Eugene Chassaignac

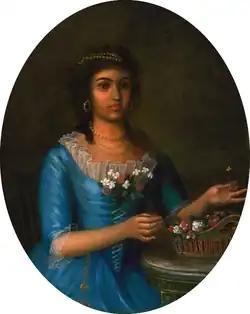
Randolph Natili's grandmother Marianne Céleste Dragon

In 1861, he was a partner in the New Orleans music publishing company Sourdes and Chassaignac. Eugene partnered with Lieutenant H.H. Strawbridge to produce "Confederate Land" and Lieutenant Col. A Garard to create "War to the Yankees" both were southern patriotic songs published in three languages. By 1864, Eugene collaborated in creating a song in New Orleans entitled "Bride du Sud" the text was by Louis Placide Canonge, and the music was by Eugène.